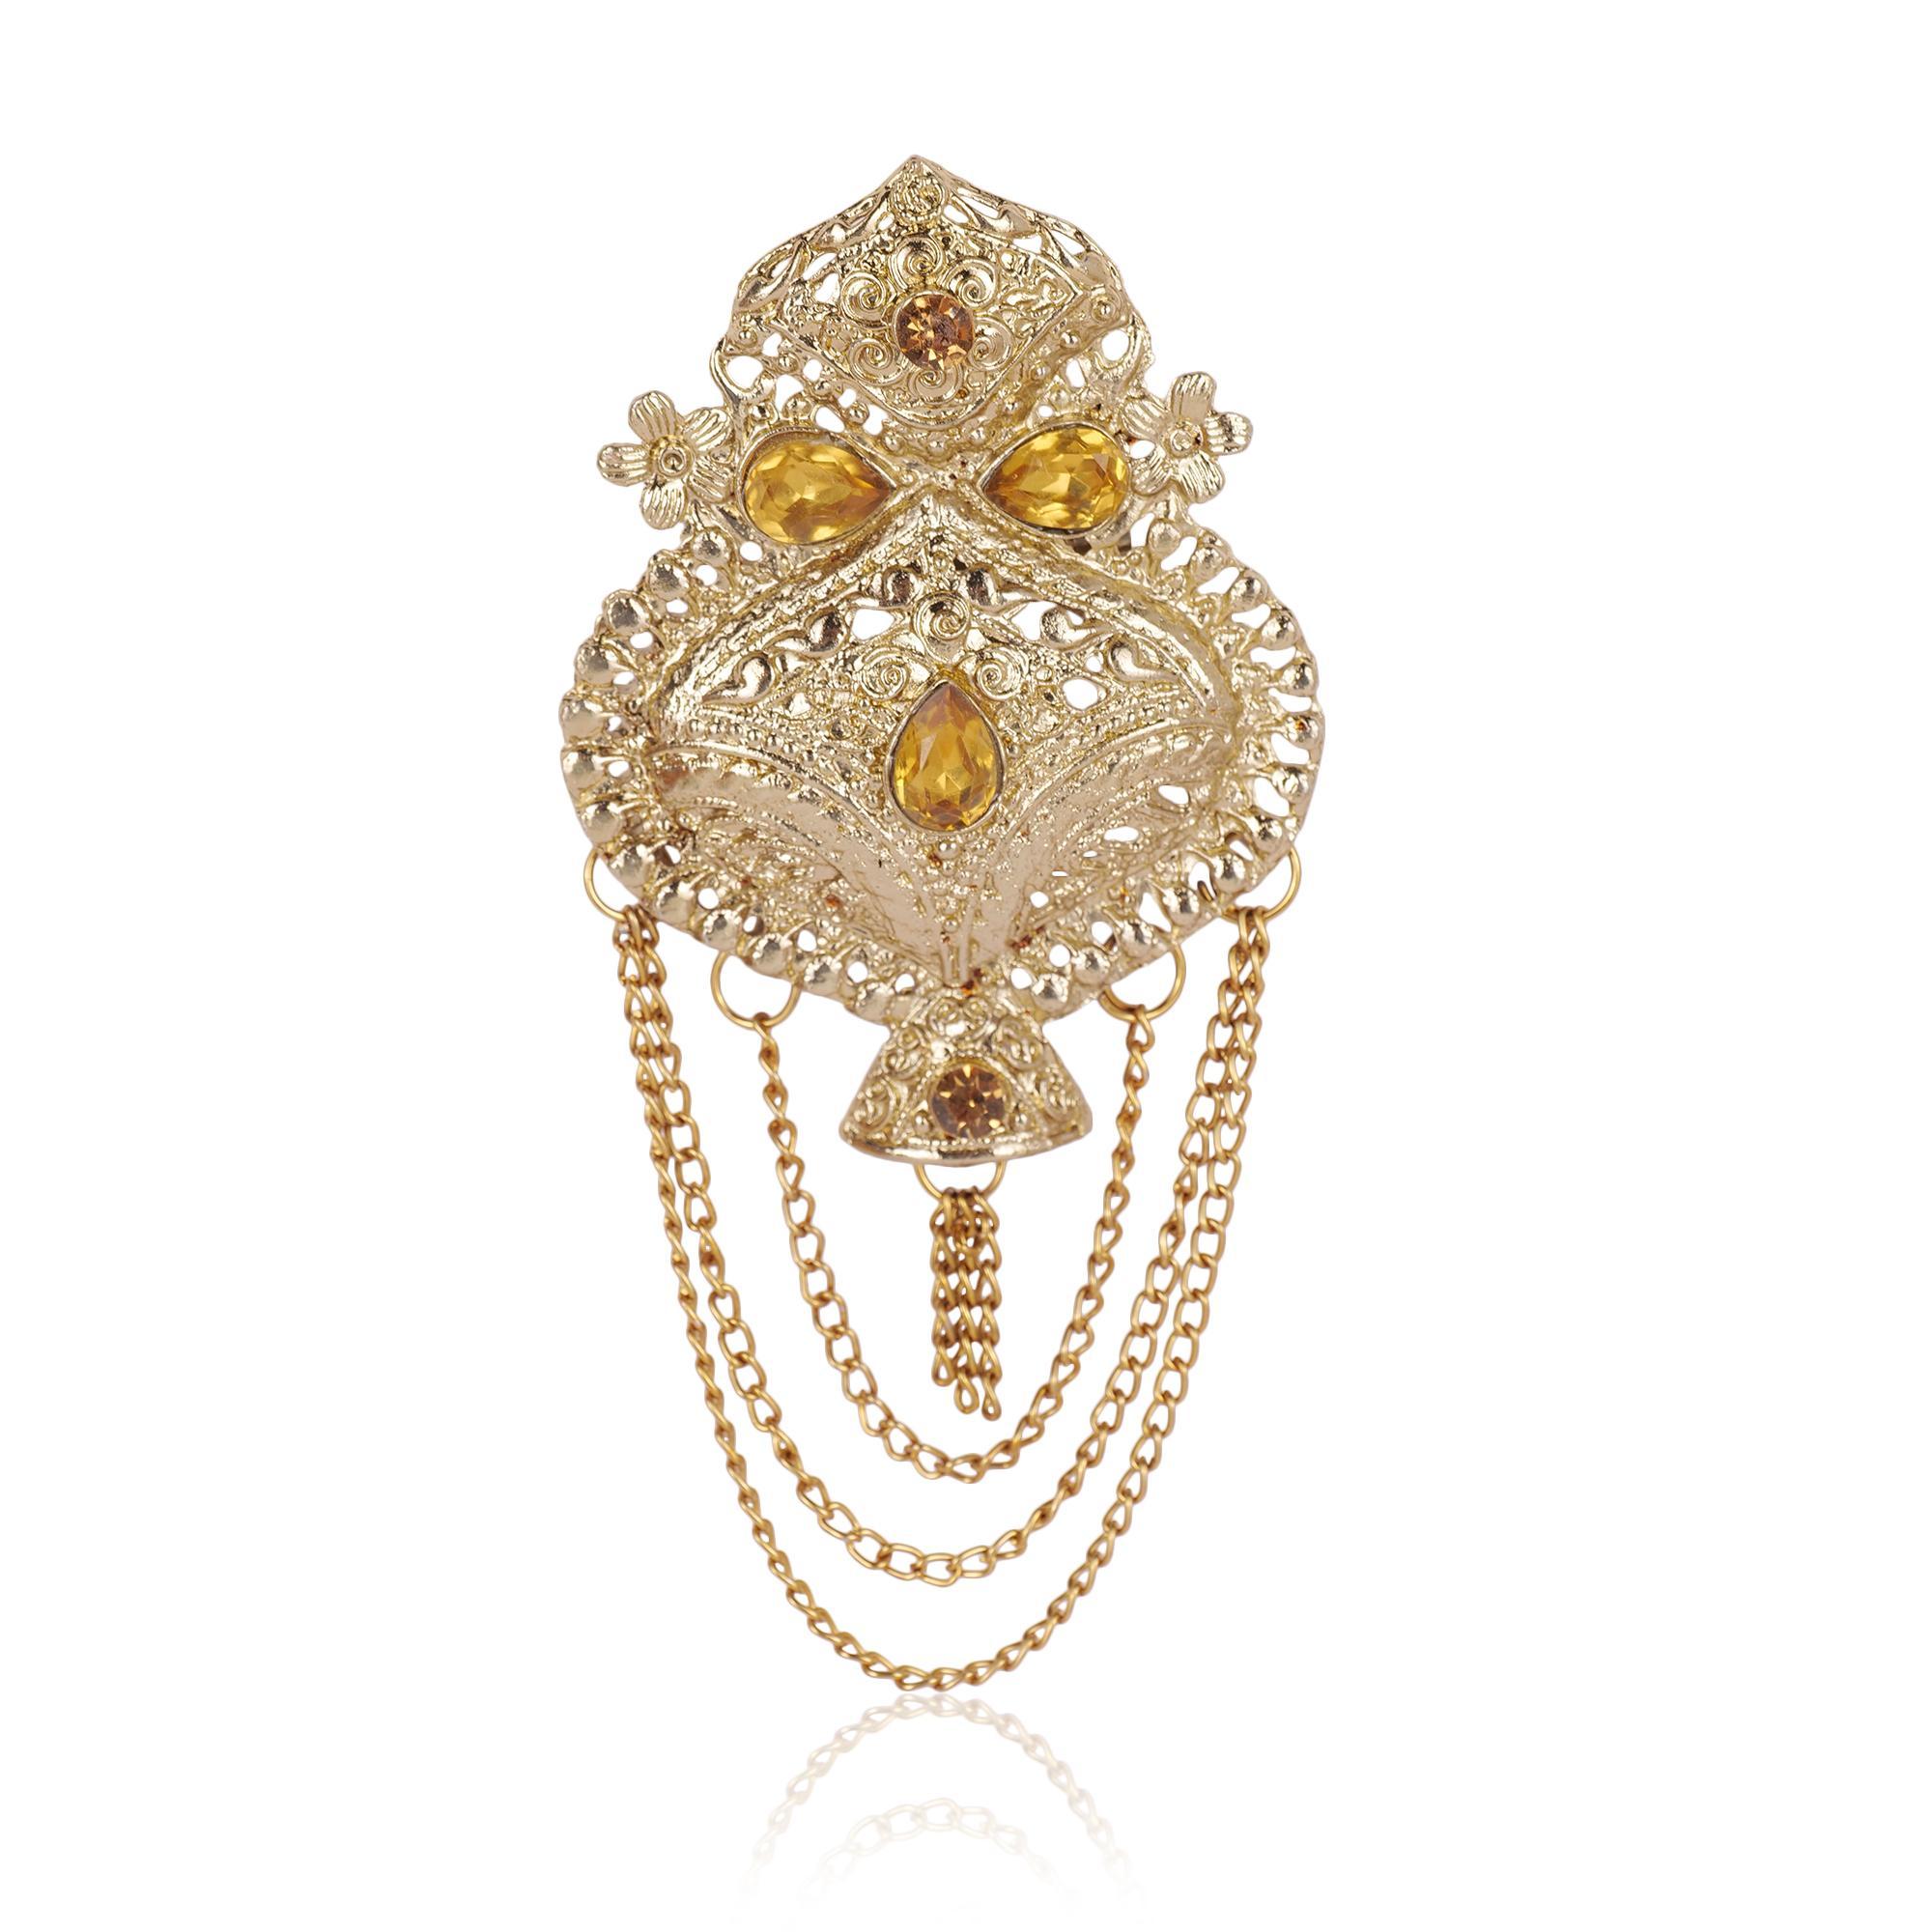
JIYANSHI FASHION: Dulha groom sherwani Necklace/Moti Mala for Men for wedding | Groom Mala and Brooch Set
Type: Chains
Brand: JIYANSHI FASHION
Price: Rs. 549
 Enhance your wedding day look with our Exquisite Groom Mala and Brooch Set, a symbol of elegance and tradition. The vibrant colors and intricate details ensure that it complements your attire, adding a touch of grandeur to your ensemble.
Features: COLOR: CHEEKU,IDEAL: MEN,HIGH QUALITY